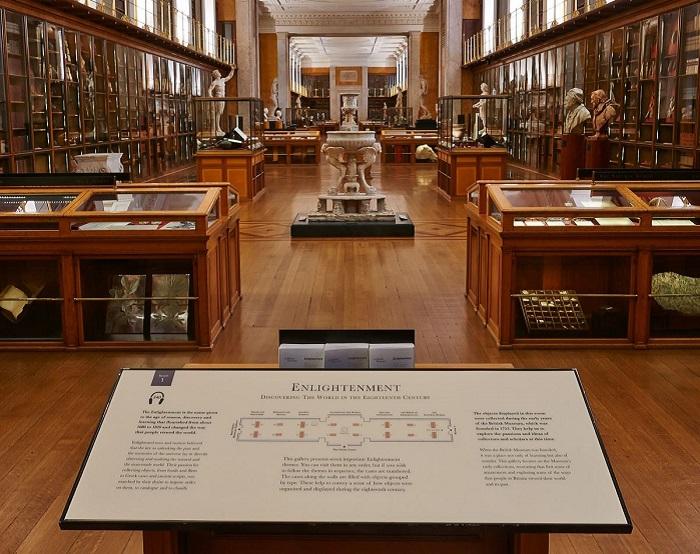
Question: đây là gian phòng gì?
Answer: gian phòng trưng bày của một bảo tàng